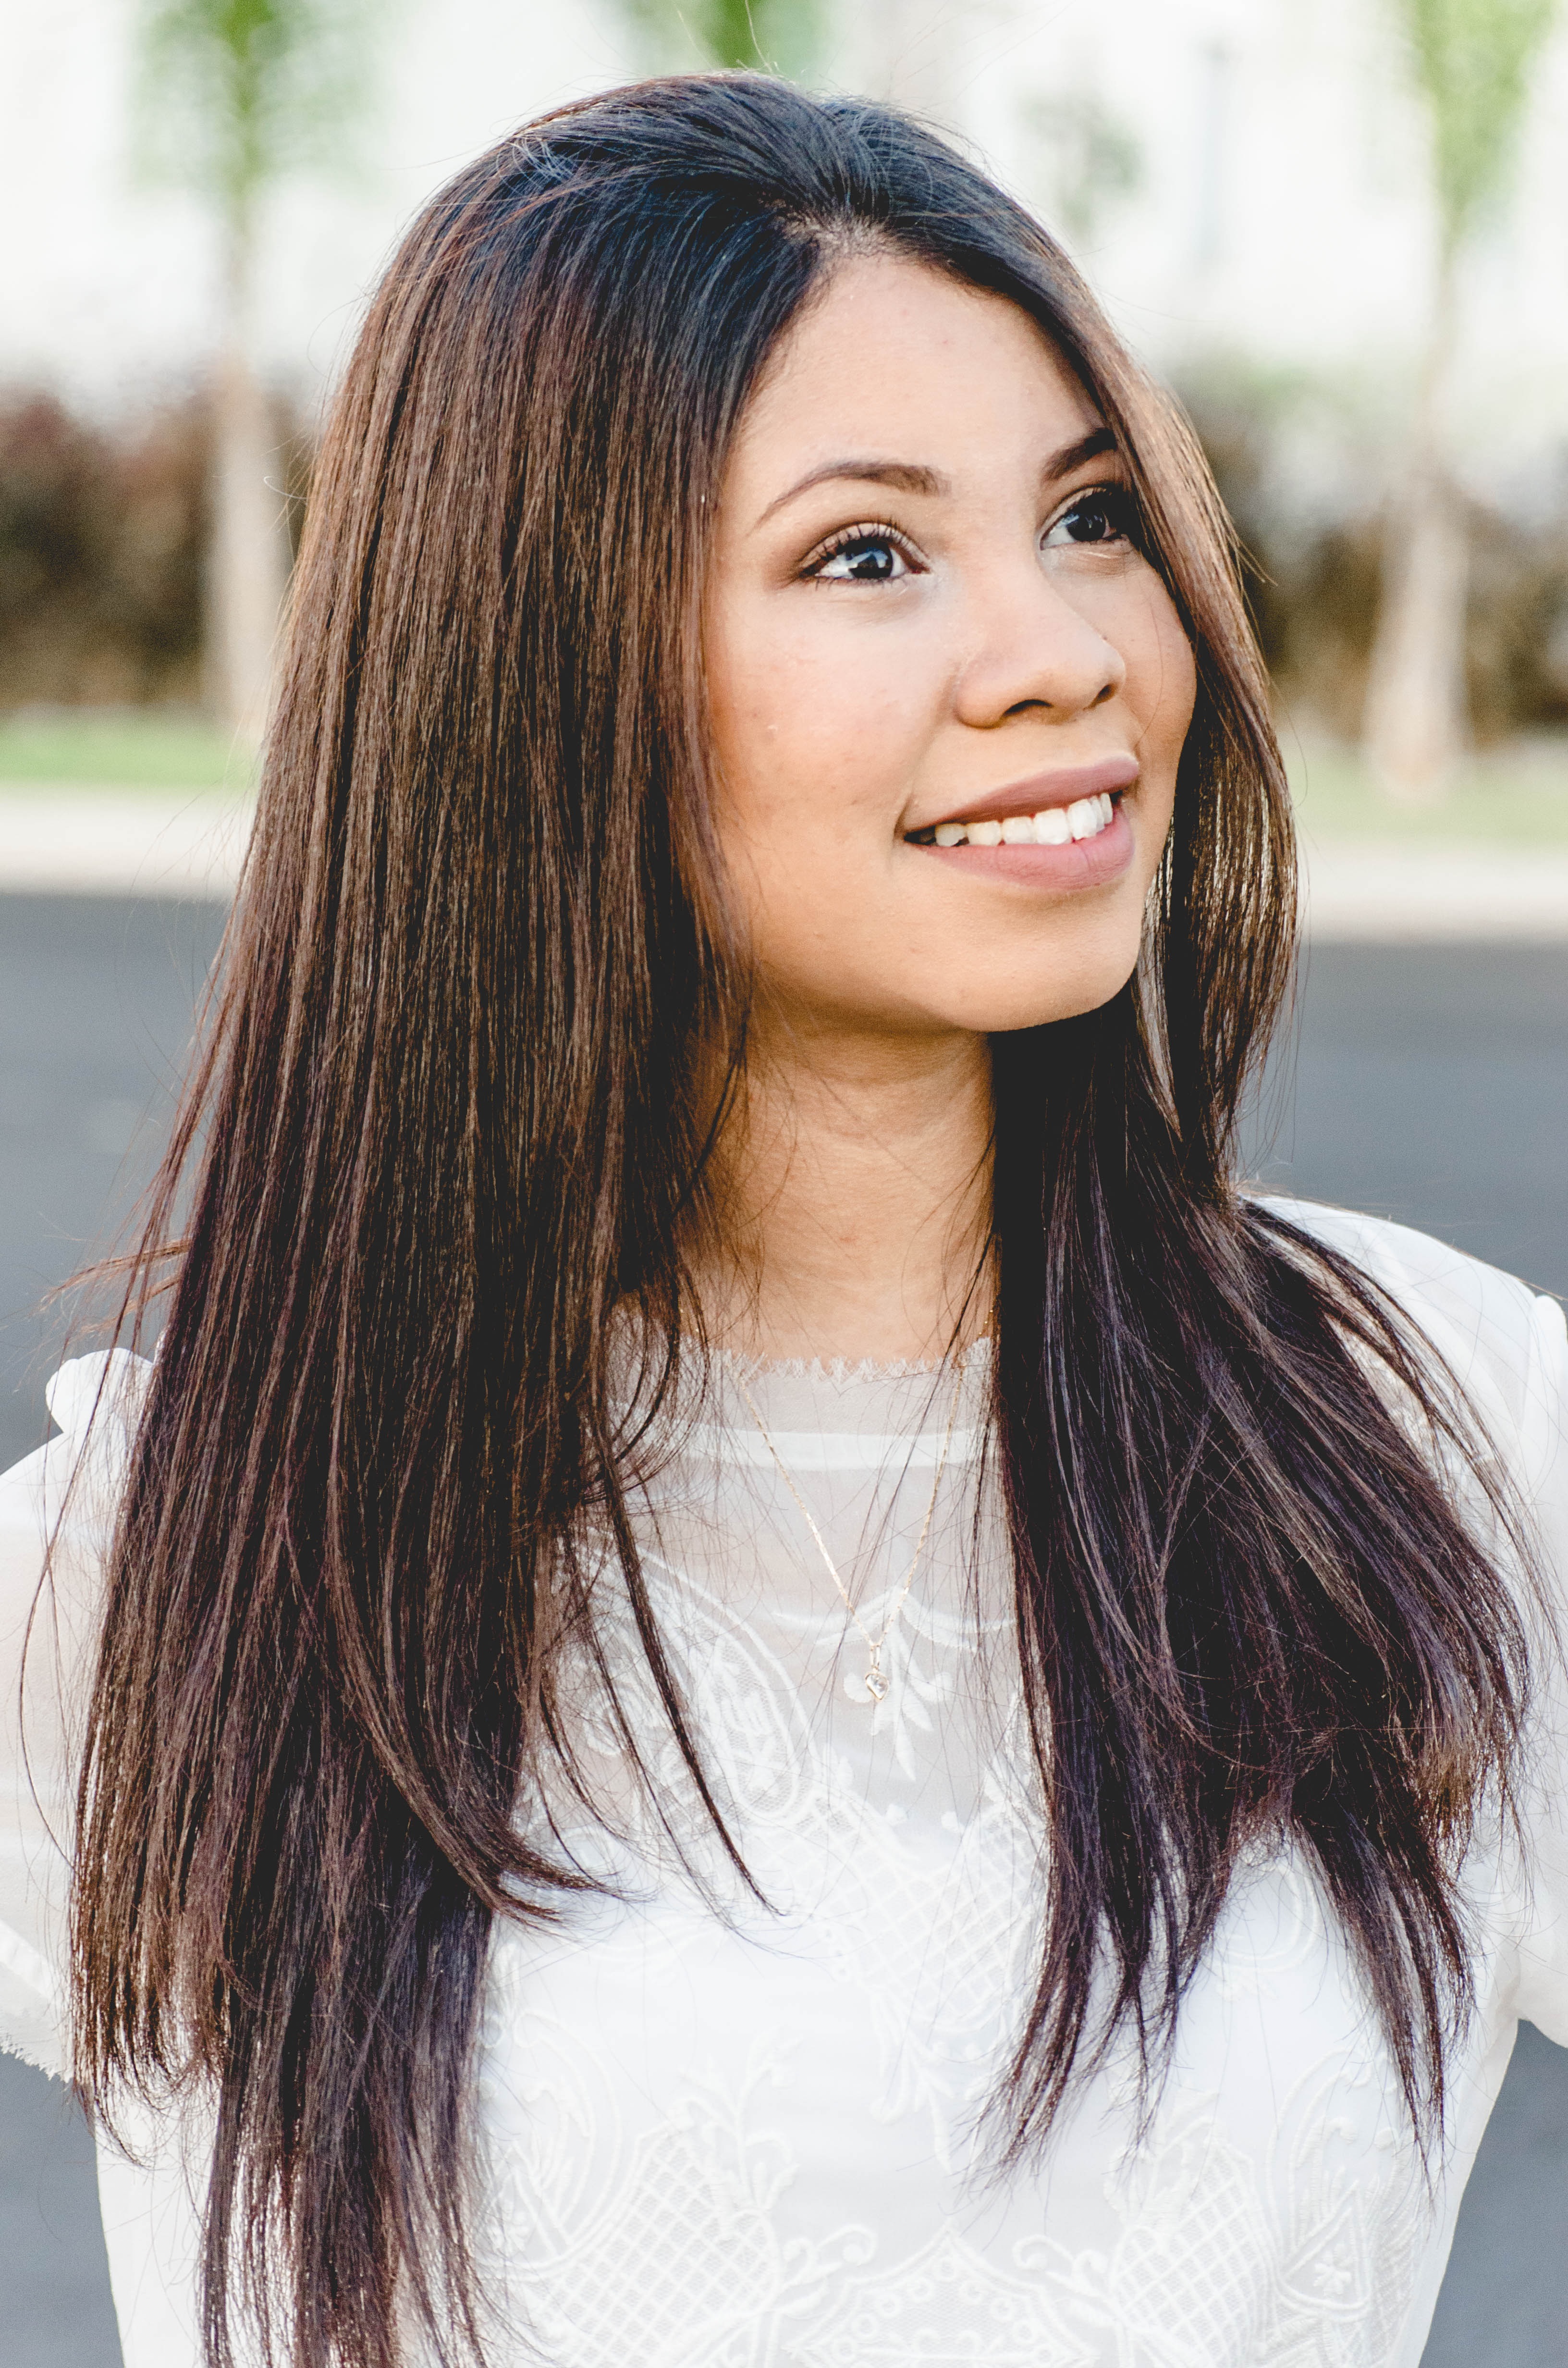
girl, hair, photography, photo, portrait, model, young, hairstyle, smile, long hair, black hair, face, beauty, beautiful, brasileira, blog, photo shoot, portraint, brown hair, portrait photography, hair coloring, supermodel, layered hair